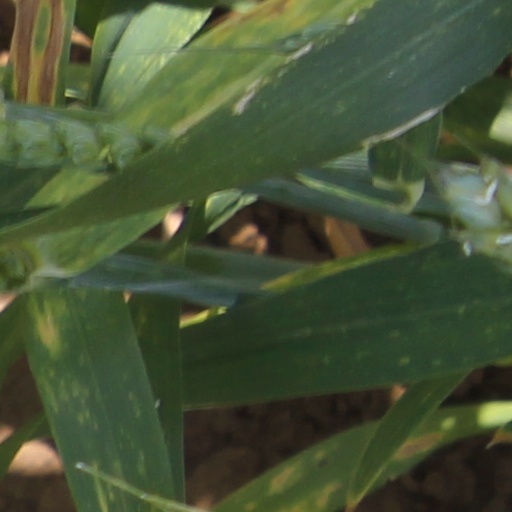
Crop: wheat